Free stationing

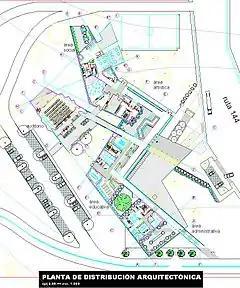
Example of a site plan

With the calculated coordinates and orientation of the total station, it can be used to set out points in construction surveying, machine guidance, site plan or other types of surveys.